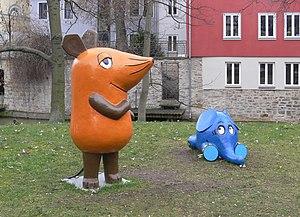
Au cours de l'histoire, ces rongeurs sont fréquemment confondus et partagent bien souvent un même aspect culturel. Depuis la Préhistoire, les « rats » et les « souris » ont toujours accompagné l'Homme. De ce fait, ce sont des animaux qui occupent une très forte symbolique et qui sont fortement présents dans les domaines folkloriques et artistiques. Dans certaines de ses fables, Jean de La Fontaine emploie aussi bien le terme de rat que celui de souris pour désigner le même animal. Impossible alors de savoir auquel des deux rongeurs le poète fait référence. De même, si la Batrachomyomachia attribuée à Homère est traduite par « La Bataille des grenouilles et des rats » elle est traduite dans d'autres langues par « La Bataille des grenouilles et des souris » comme c'est le cas par exemple en anglais ou encore en espagnol. Dans les fables d'Ésope, le problème est le même. On retrouve également cette assimilation en Asie. Ainsi Mûshika, la monture du dieu Ganesh peut être un rat comme elle peut être une souris et dans l'astrologie chinoise, le premier signe du zodiaque est le rat mais il est parfois désigné sous le nom de souris.